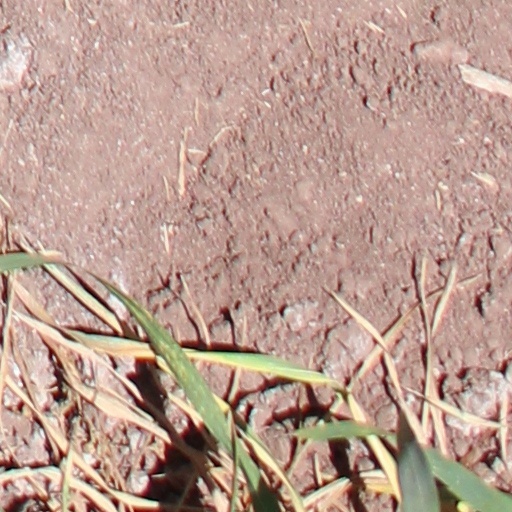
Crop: wheat